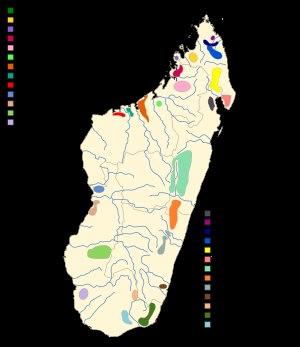
Les lépilémurs forment l'unique genre de la famille des Lepilemuridae. Ce sont des primates lemuriformes nocturnes endémiques de Madagascar.